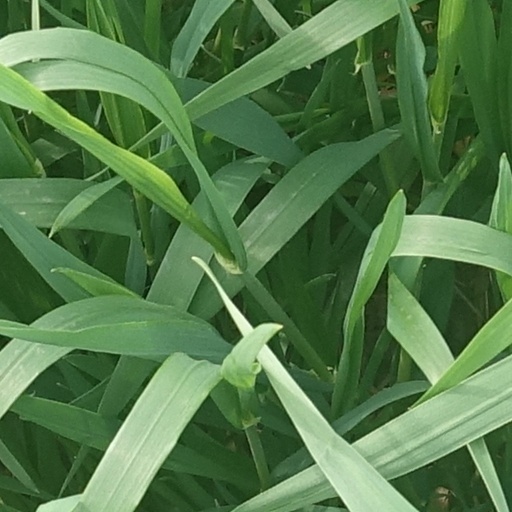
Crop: wheat